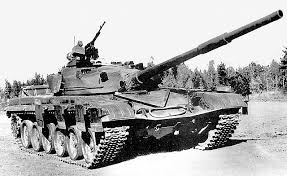
Label: Tank